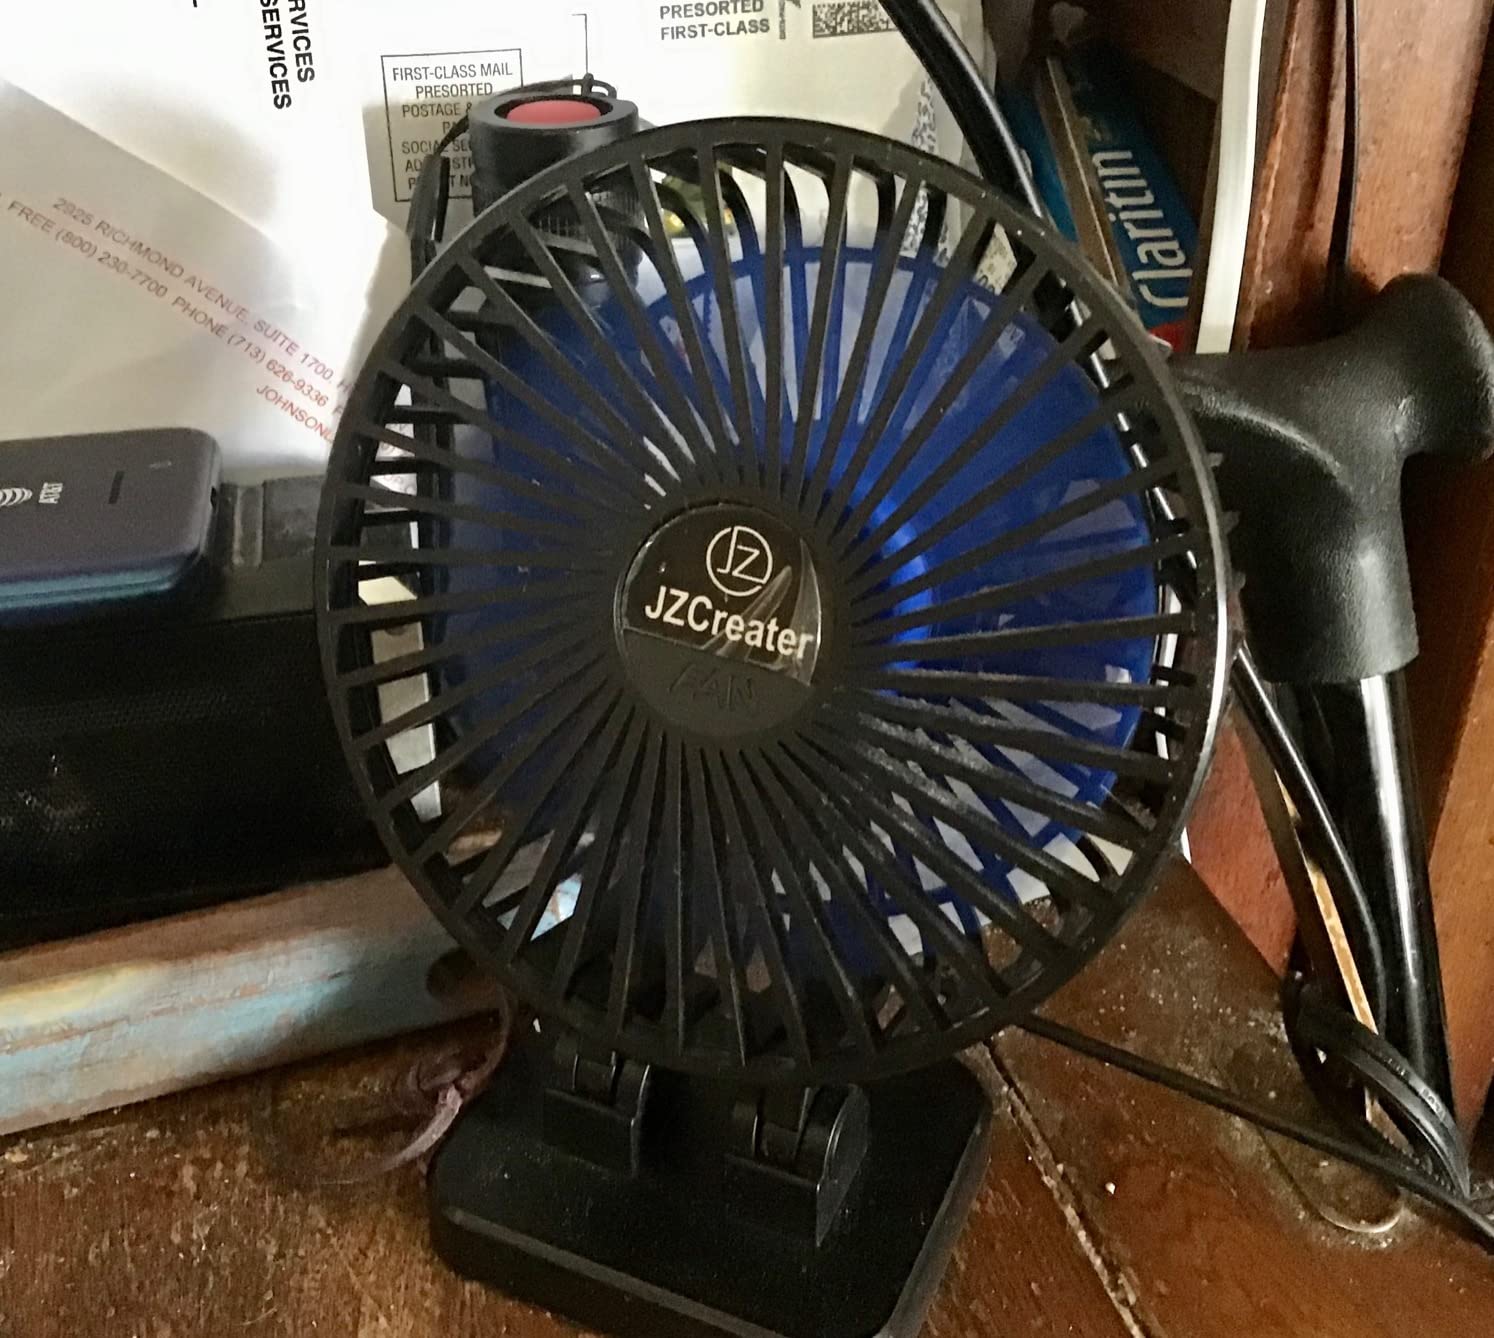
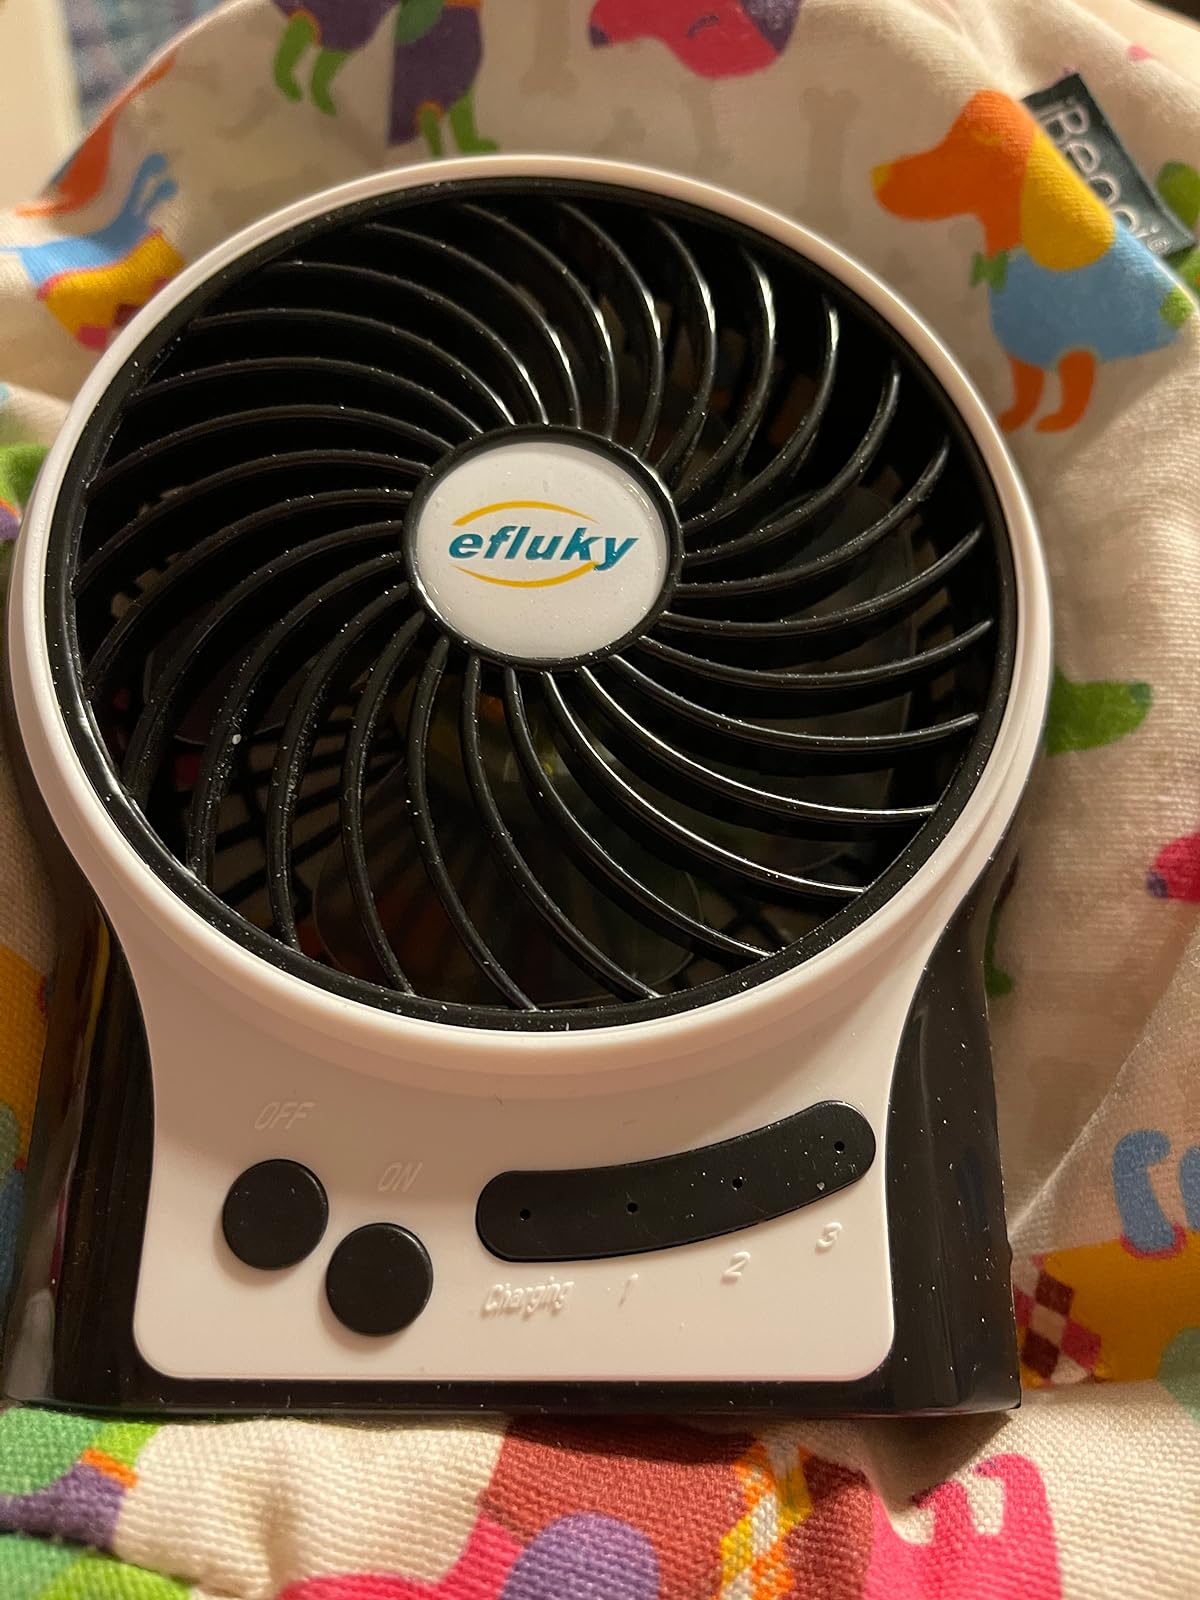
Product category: fan
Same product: no